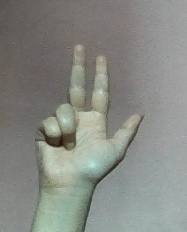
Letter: al